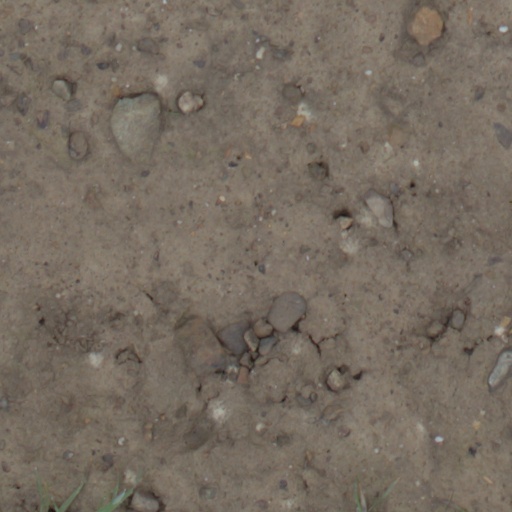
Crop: wheat